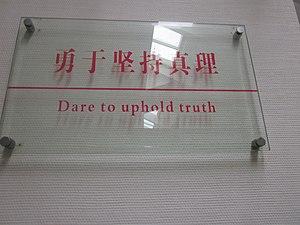
Boluan Fanzheng, qui signifie littéralement « éliminer le chaos et revenir à la normale », a été une période de transition importante dans l'histoire de la république populaire de Chine, pendant laquelle Deng Xiaoping, le chef suprême de la Chine à l'époque, a dirigé un programme pour réparer les dommages causés par la révolution culturelle lancée par Mao Zedong. Le programme « Boluan Fanzheng » a progressivement démantelé les politiques maoïstes associées à la Révolution culturelle, réhabilité des millions de victimes persécutées pendant la Révolution, lancé de diverses réformes sociopolitiques et ramené le pays à l'ordre de manière systématique. Le programme a constitué le fondement du programme historique « Réforme et ouverture » lancé en décembre 1978.